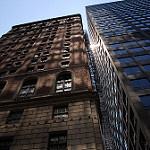
Label: buildings